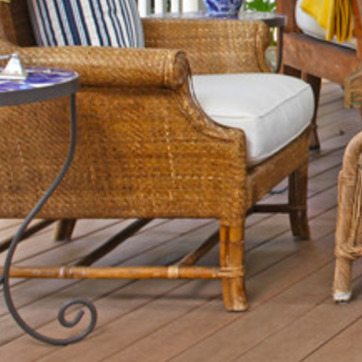
Material: other